Atlantis (wrestler)

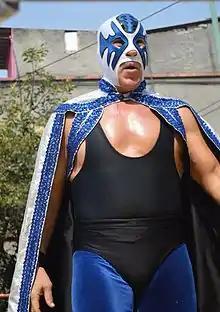
Atlantis at an outdoor wrestling event

The "Rudo" Atlantis joined up with "Los Guerreros del Infierno", renaming the group "Los Guerreros de la Atlantida" (The Warriors of the Atlantis) out of respect for their new co-leader. Shortly after his turn Atlantis won the 2005 International Gran Prix by eliminating Rey Bucanero and Perro Aguayo Jr. to be the only survivor in the match. Soon after he defeated Dr. Wagner Jr. to win the NWA World Light Heavyweight Championship. 2005 turned out to be Atlantis' strongest and most successful year as he also won that year's "Leyenda de Plata" tournament, as well as teaming up with La Máscara to win the 2005 "Gran Alternativa". On September 29, 2009, "Los Guerrero de la Atlantida" won the vacant CMLL World Trios Championship by defeating Perro Aguayo Jr., Héctor Garza and Shocker in a tournament final. On November 2, 2009, Atlantis won his fourth CMLL World Tag Team title, this time teaming with Último Guerrero to defeat Místico and Negro Casas for the championship. The team lost the Tag Team championship to Averno and Mephisto on February 1, 2008. Atlantis, Último Guerrero and Negro Casas (collectively nicknamed "Los Guerreros Negros", the Black Warriors) won the CMLL world Trios Title and held it for 166 days, before losing it on January 1, 2009, to El Hijo del Fantasma Héctor Garza and La Máscara. On April 5, 2009, Atlantis lost the NWA World Light Heavyweight Championship to El Texano Jr. in the main event of a show in Guadalajara, Jalisco, Mexico ending Atlantis' reign after 988 days. In late 2009 it was rumored that "Los Guerreros de la Atlantida" had split up, but when Atlantis and Último Guerrero teamed up on CMLL's "Sin Salida" show the rumors turned out to not be true.